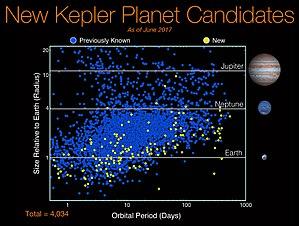
KOI-7923.01 est une possible exoplanète gravitant dans la zone habitable de l'étoile KIC 9084569 située dans la constellation du Cygne. Elle a été découverte en 2017 dans les données Kepler produites pendant la période d'observations 2009-2013.